Global Effect

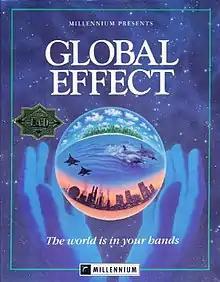

Global Effect is a 1992 video game published by EA/Millennium Interactive.